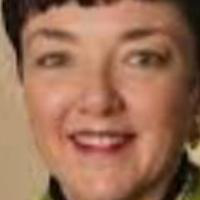
Age group: age 41-55